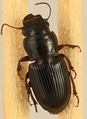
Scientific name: Cratacanthus dubius
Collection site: North Sterling NEON (STER), plot STER_032